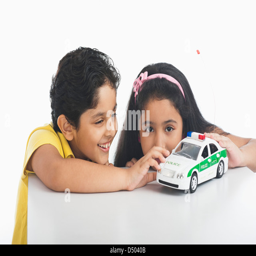
children playing with a toy car